Gray (unit)

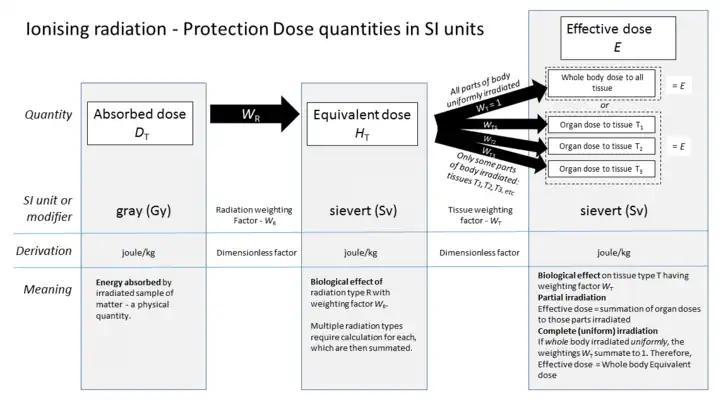
Relationship of ICRU/ICRP computed Protection dose quantities and units

The absorbed dose also plays an important role in radiation protection, as it is the starting point for calculating the stochastic health risk of low levels of radiation, which is defined as the "probability" of cancer induction and genetic damage. The gray measures the total absorbed energy of radiation, but the probability of stochastic damage also depends on the type and energy of the radiation and the types of tissues involved. This probability is related to the equivalent dose in sieverts (Sv), which has the same dimensions as the gray. It is related to the gray by weighting factors described in the articles on equivalent dose and effective dose.